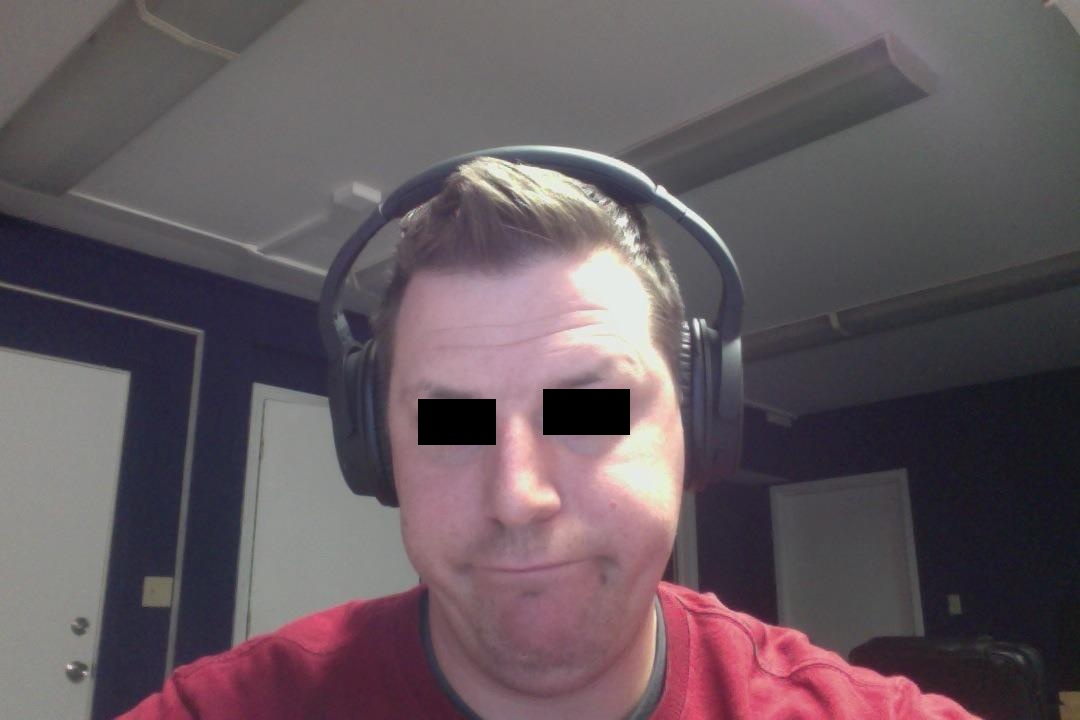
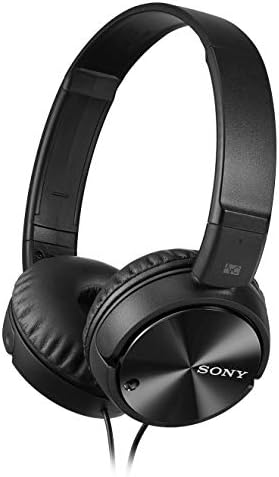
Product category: headphones
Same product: no